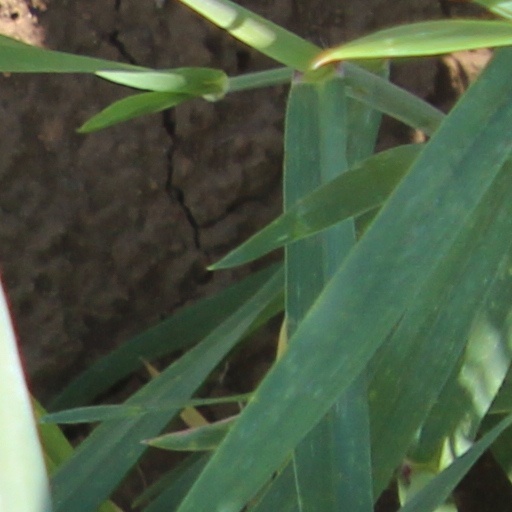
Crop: wheat